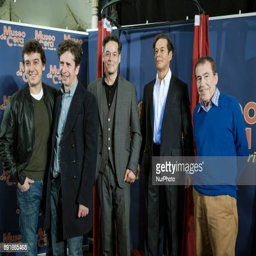
actor unveils his wax figure